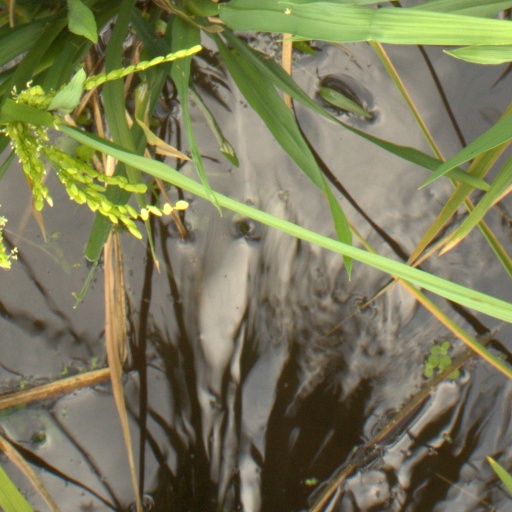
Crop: rice